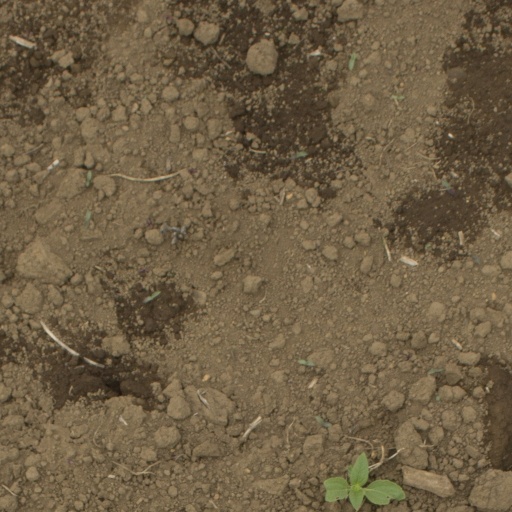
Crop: Jerusalem artichoke